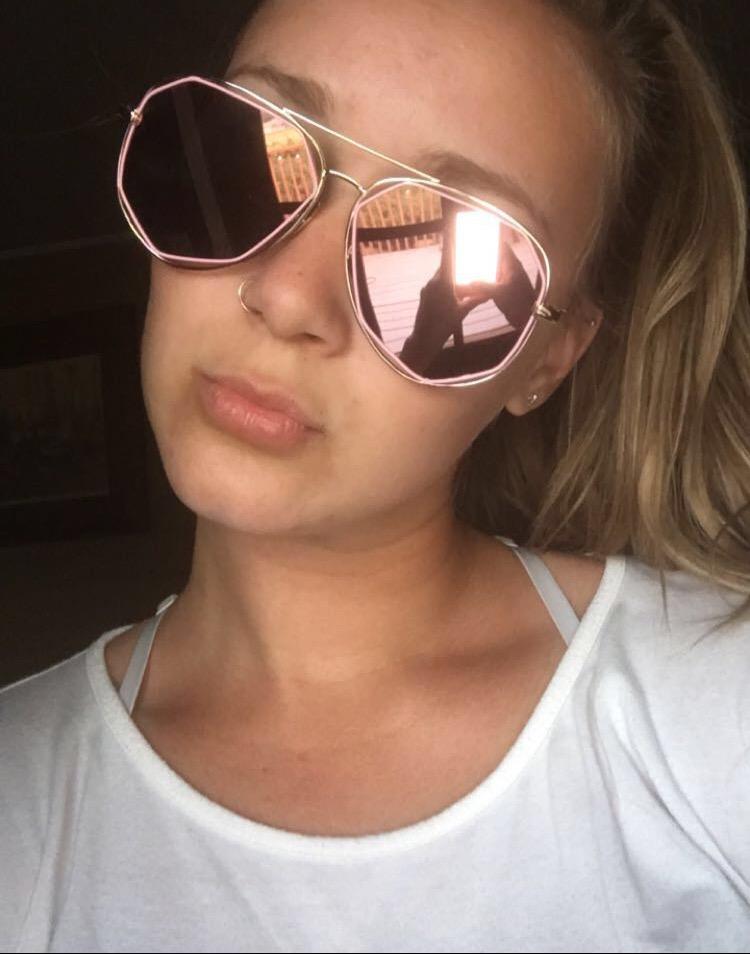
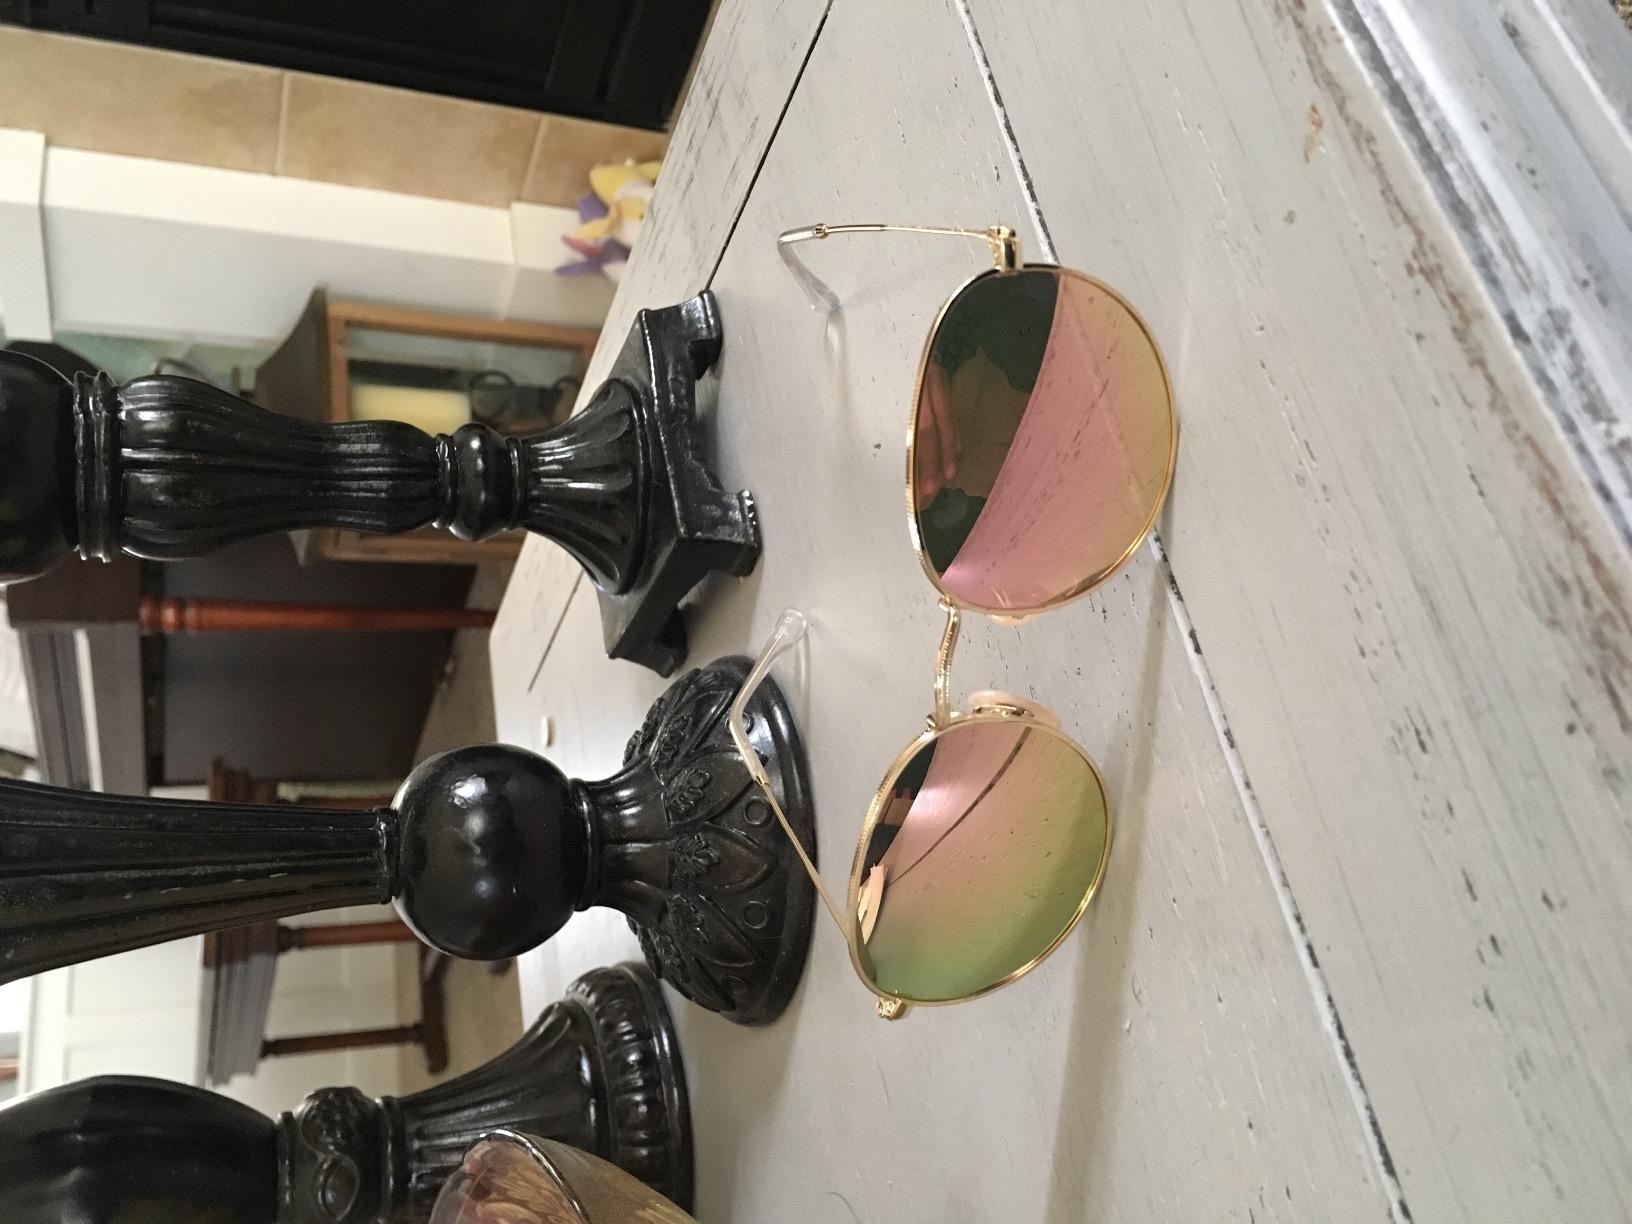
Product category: accessories_sunglasses
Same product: no